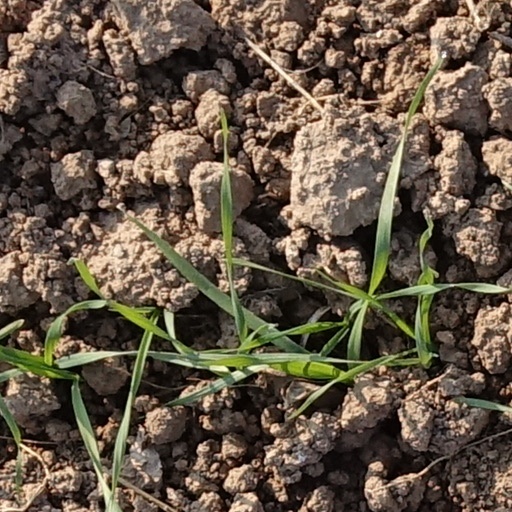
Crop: wheat